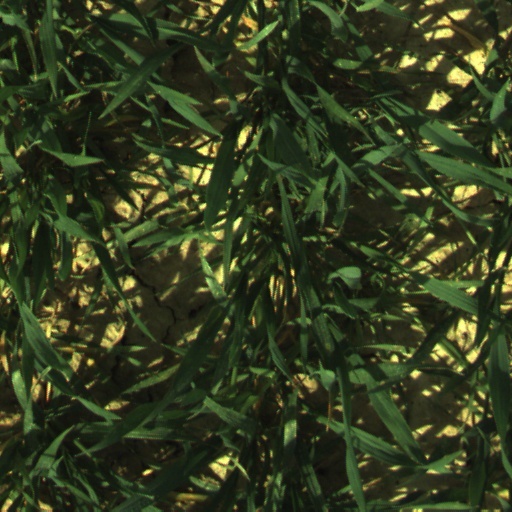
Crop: wheat